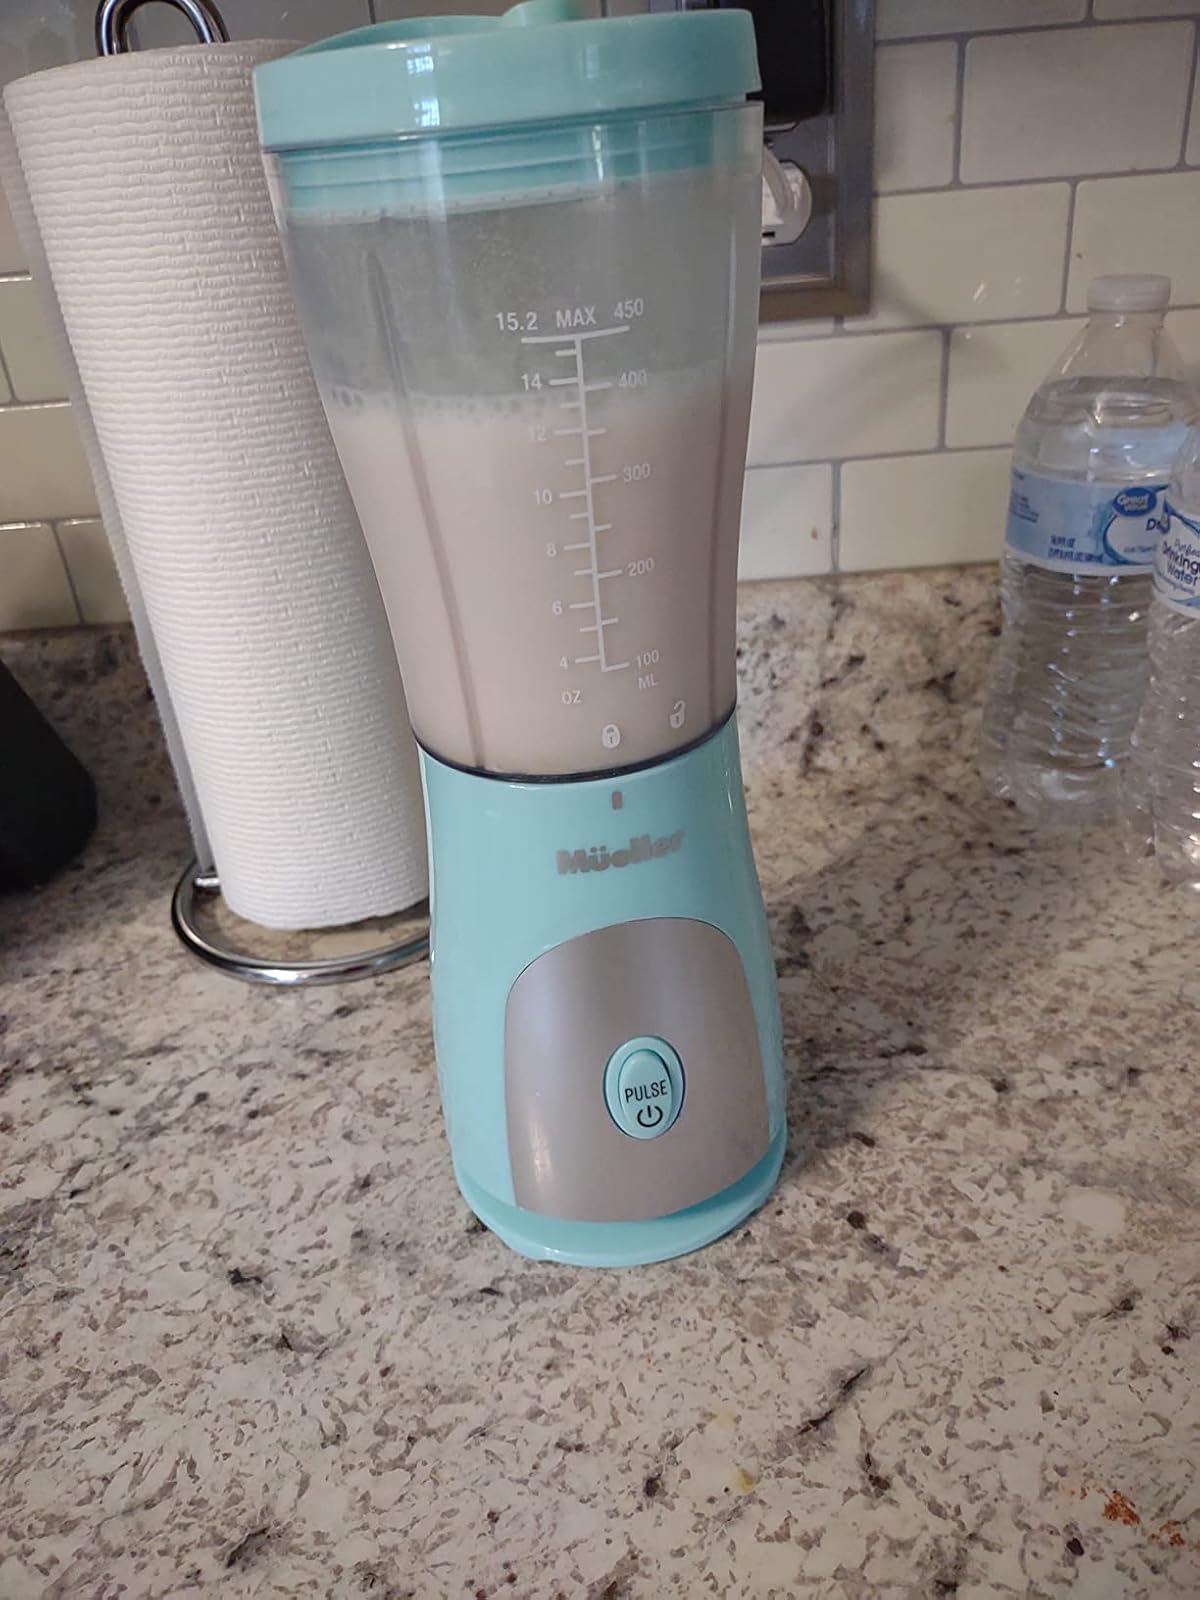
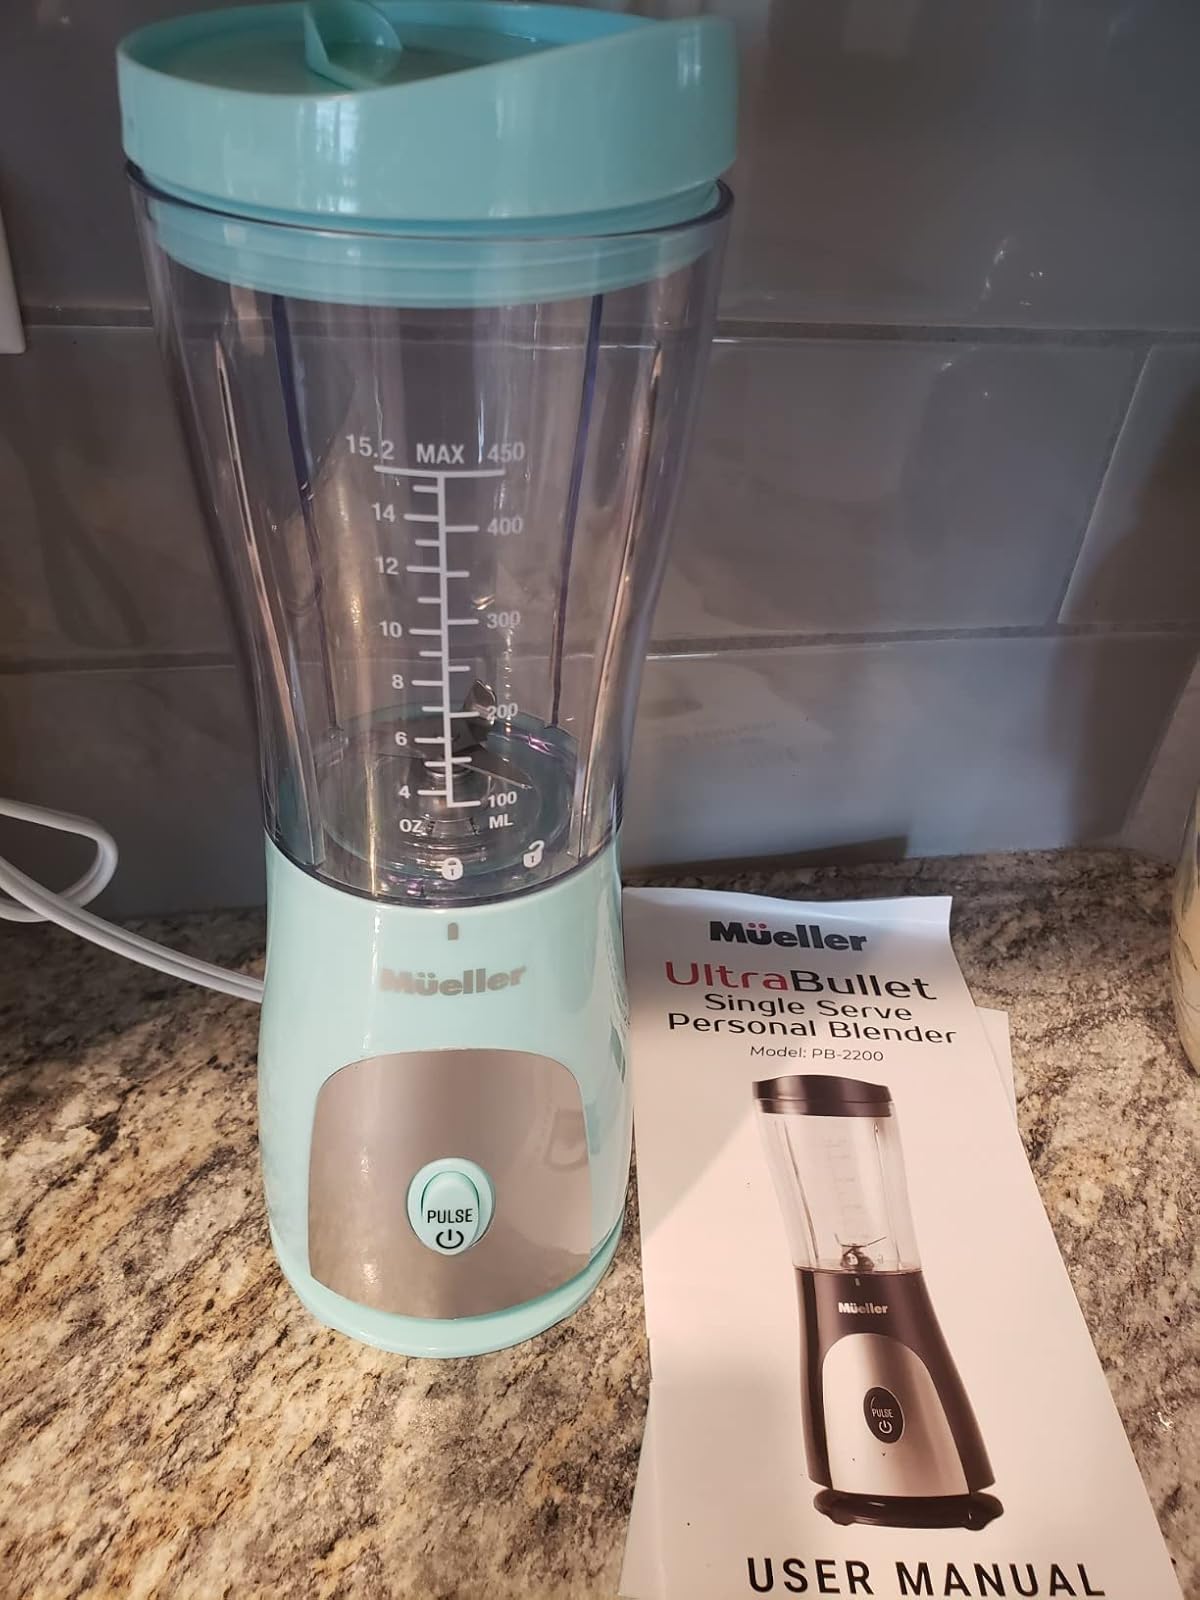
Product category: items_blender
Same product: yes